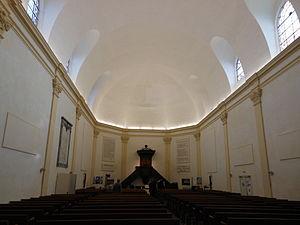
Temple protestant du Hâ à Bordeaux.
Bordeaux est une commune du Sud-Ouest de la France.
Le temple du Hâ est un lieu de culte protestant réformé situé rue du Hâ à Bordeaux, en France. Édifié entre 1625 et 1638 comme chapelle pour la congrégation catholique de Marie-Notre-Dame, l'édifice est affecté aux protestants en 1805. Il est rattaché aujourd'hui à l'Église protestante unie de France.